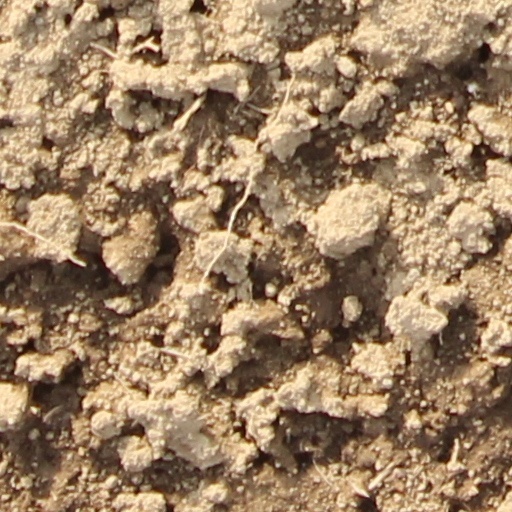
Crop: wheat